Crutcher House

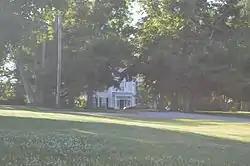

Crutcher House, on Mulberry Pike in Eminence in Henry County, Kentucky, was listed on the National Register of Historic Places in 1980.